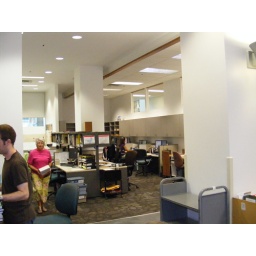
Those who live in a glass house should ... throw a party